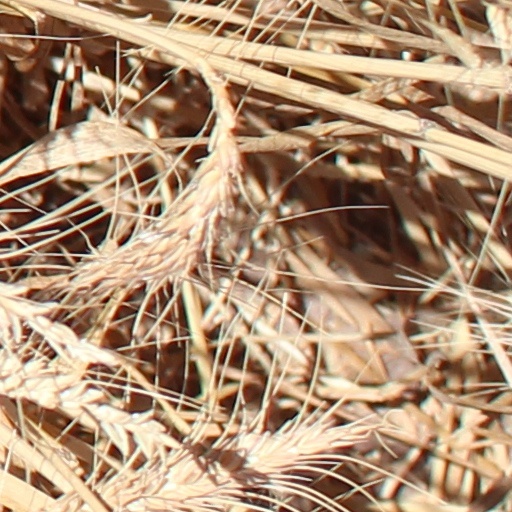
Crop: wheat